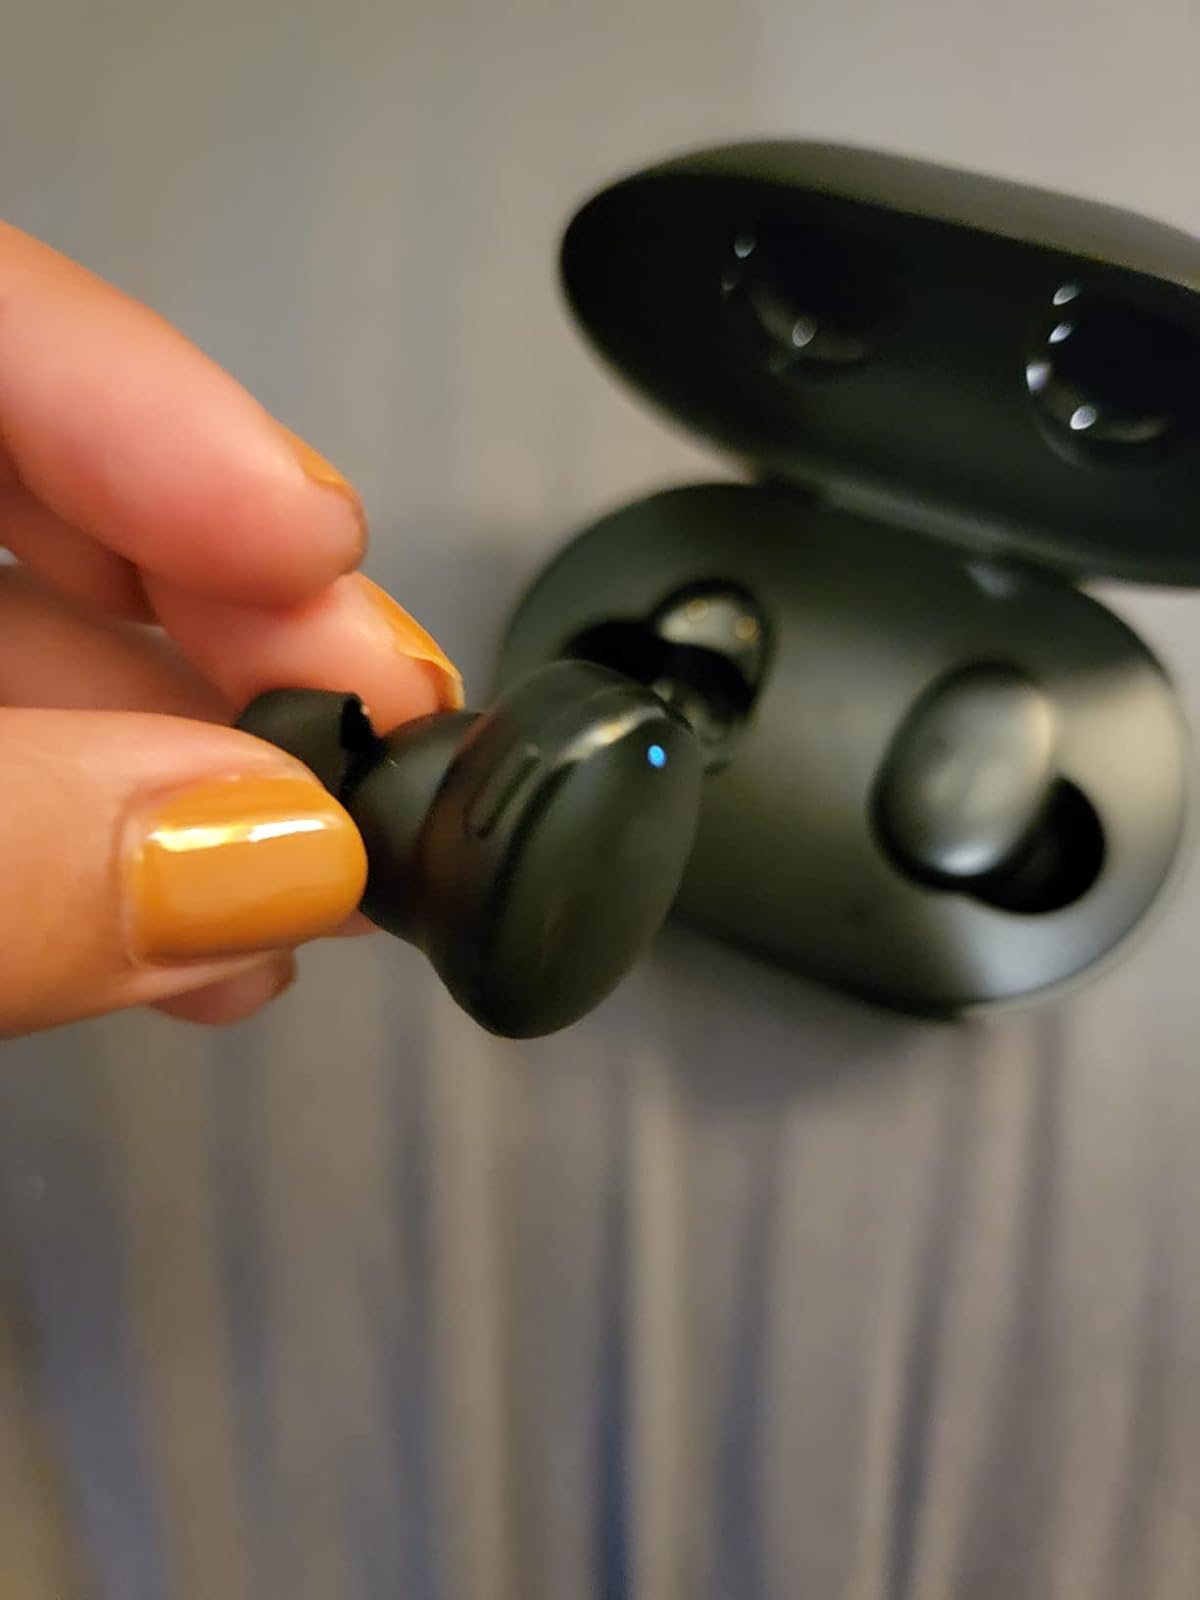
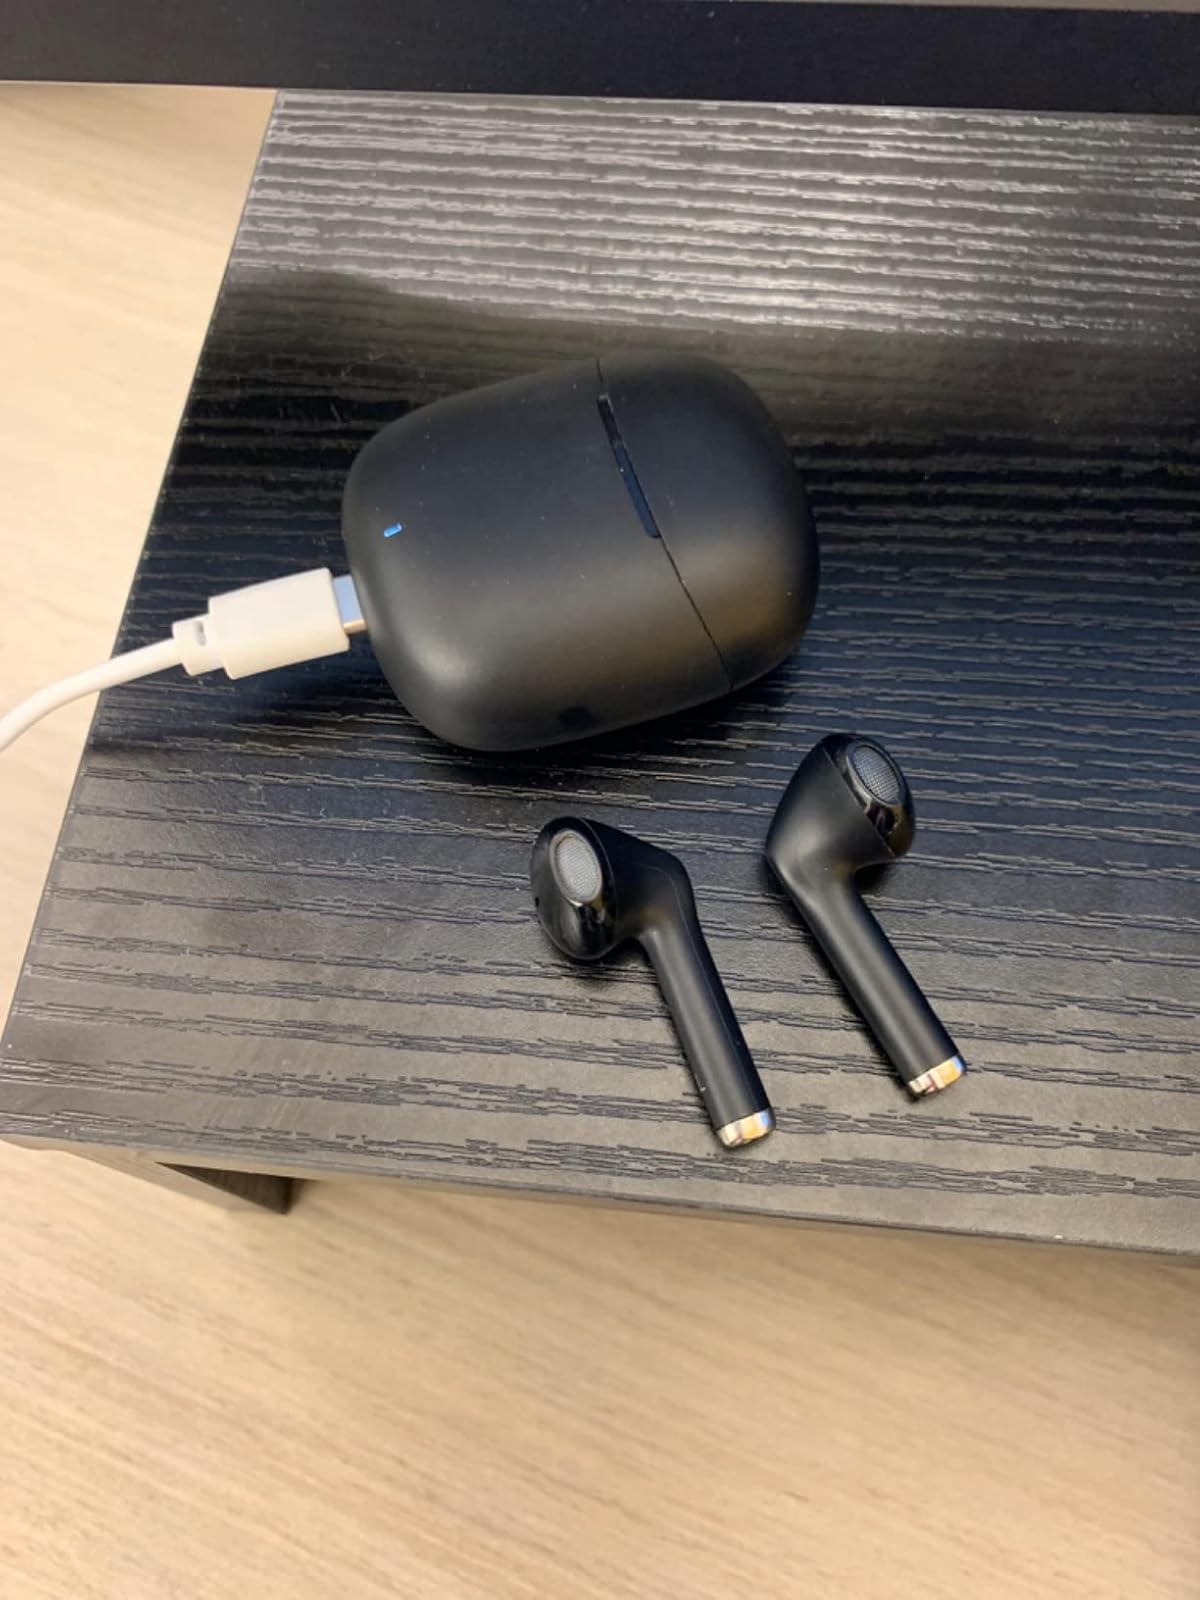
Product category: earbuds
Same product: no